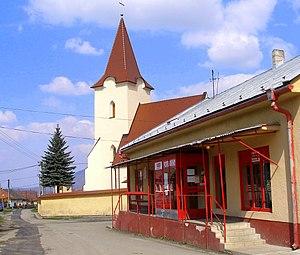
Vyšná Šebastová est un village de Slovaquie situé dans la région de Prešov.